1984 Bolton Metropolitan Borough Council election

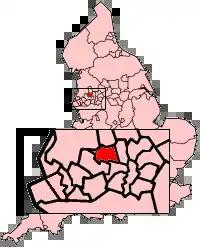
The Metropolitan Borough of Bolton shown within England

The 1984 Bolton Metropolitan Borough Council election took place on 3 May 1984 to elect members of Bolton Metropolitan Borough Council in Greater Manchester, England. One third of the council was up for election and the Labour Party kept overall control of the council